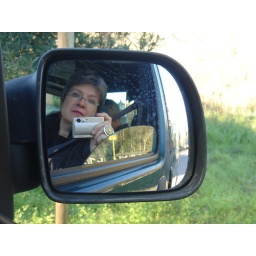
Self-portrait in car mirror